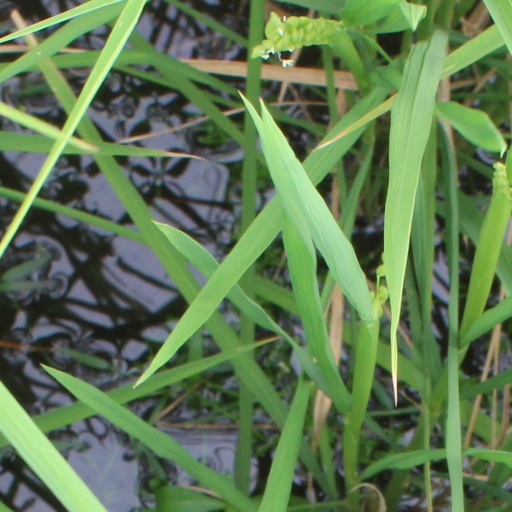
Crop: rice